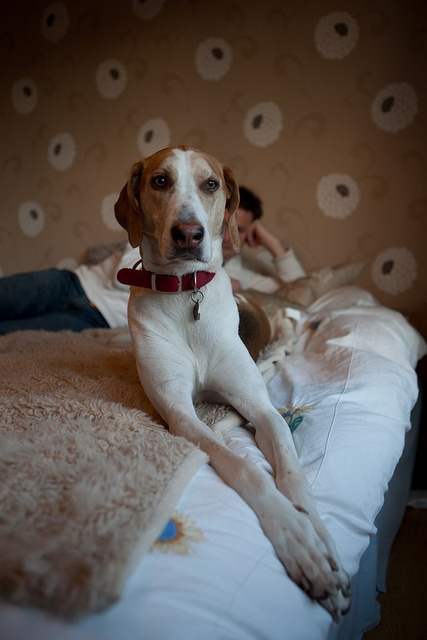
a dog watches as a man lays down  next to it
A dog sits on the bed by a man.
A dog lays on a bed in front of a man.
A dog that is resting on the side if the bed.
A dog and someone laying on a bed in a bedroom